Answer in natural language. Considering the relative positions, is black bar stool above or below stainless steel refrigerator door with vertical handle? Choose between the following options: above or below
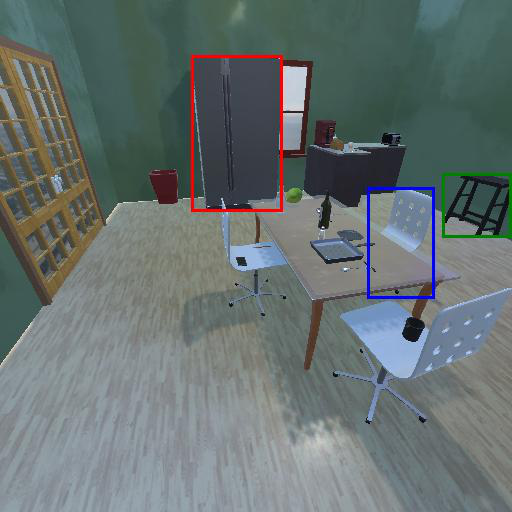
<answer>below</answer>